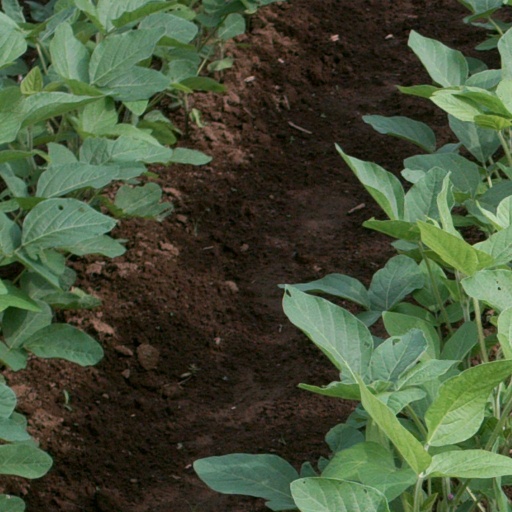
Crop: soybean